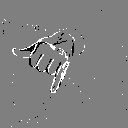
ASL letter: j